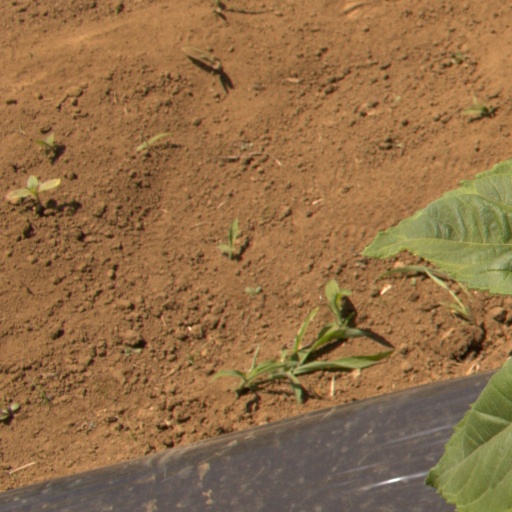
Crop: Jerusalem artichoke